Kongo religion

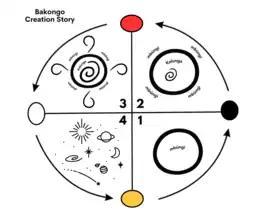

According to researcher Molefi Kete Asante, "Another important characteristic of Bakongo cosmology is the Sun and its movements. The rising, peaking, setting, and absence of the Sun provide the essential pattern for Bakongo religious culture." These "four moments of the sun" equate with the four stages of life: conception, birth, maturity, and death. For the Bakongo, everything transitions through these stages: planets, plants, animals, people, societies, and even ideas. This vital cycle is depicted by a circle with a cross inside. In this "Yowa" or "dikenga cosmogram", the meeting point of the two lines of the cross is the most powerful point and where the person stands.